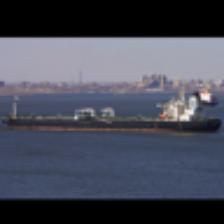
Label: NonHuman